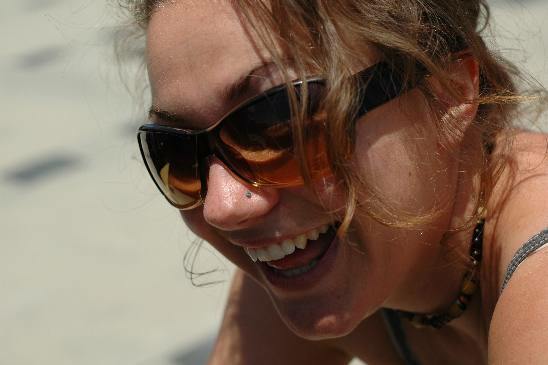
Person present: Yes